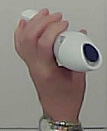
Product: rexona_spray